Reamde

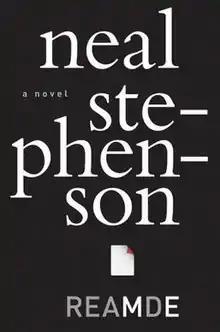

Reamde is a technothriller novel by Neal Stephenson, published in 2011. The story, set in the present day, centers on the plight of a hostage and the ensuing efforts of family and new acquaintances, many of them associated with a fictional MMORPG, to rescue her as her various captors drag her about the globe. Topics covered range from online activities including gold farming and social networking to the criminal methods of the Russian mafia and Islamic terrorists.